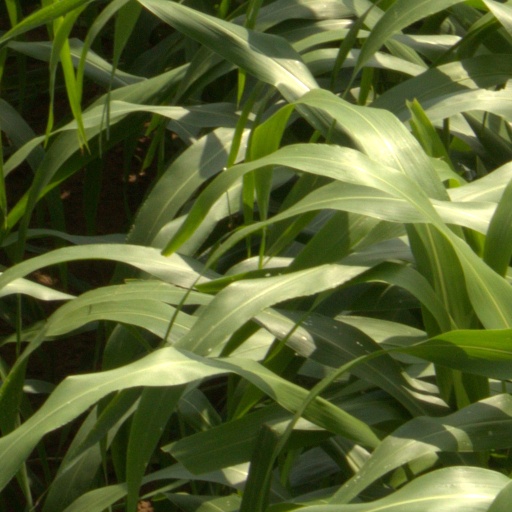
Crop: sorghum